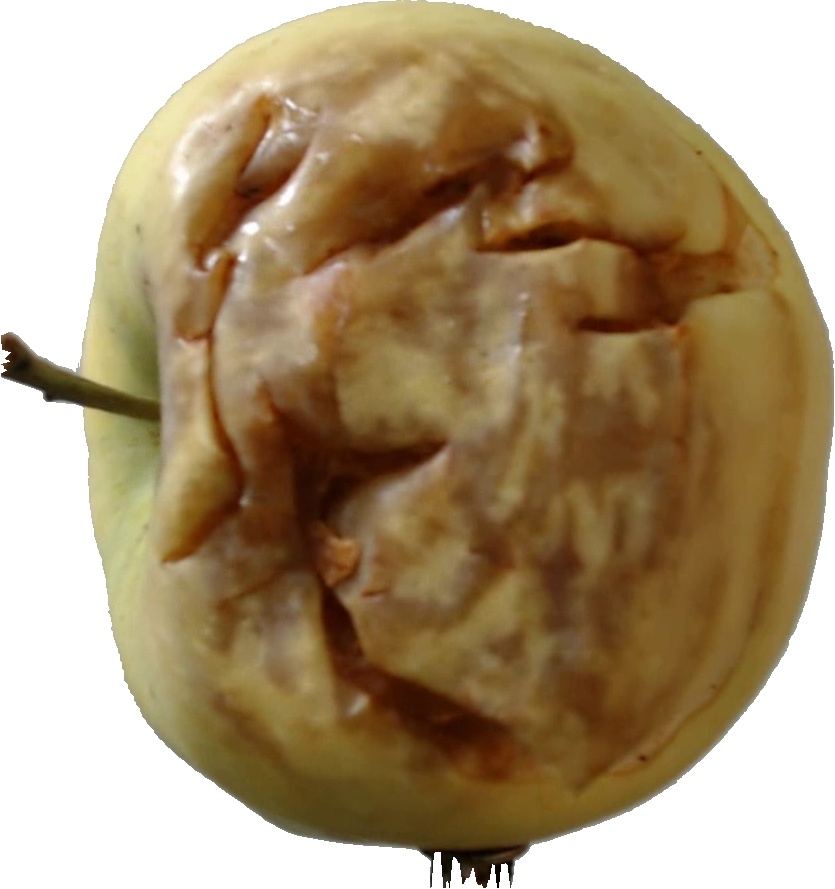
Label: apple_hit_1